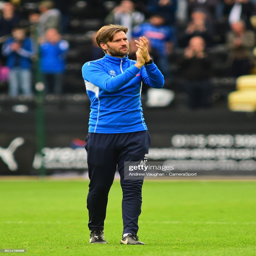
person applauds the fans at the final whistle following the match .